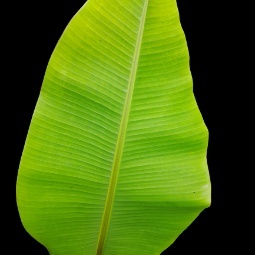
Label: Sulphur